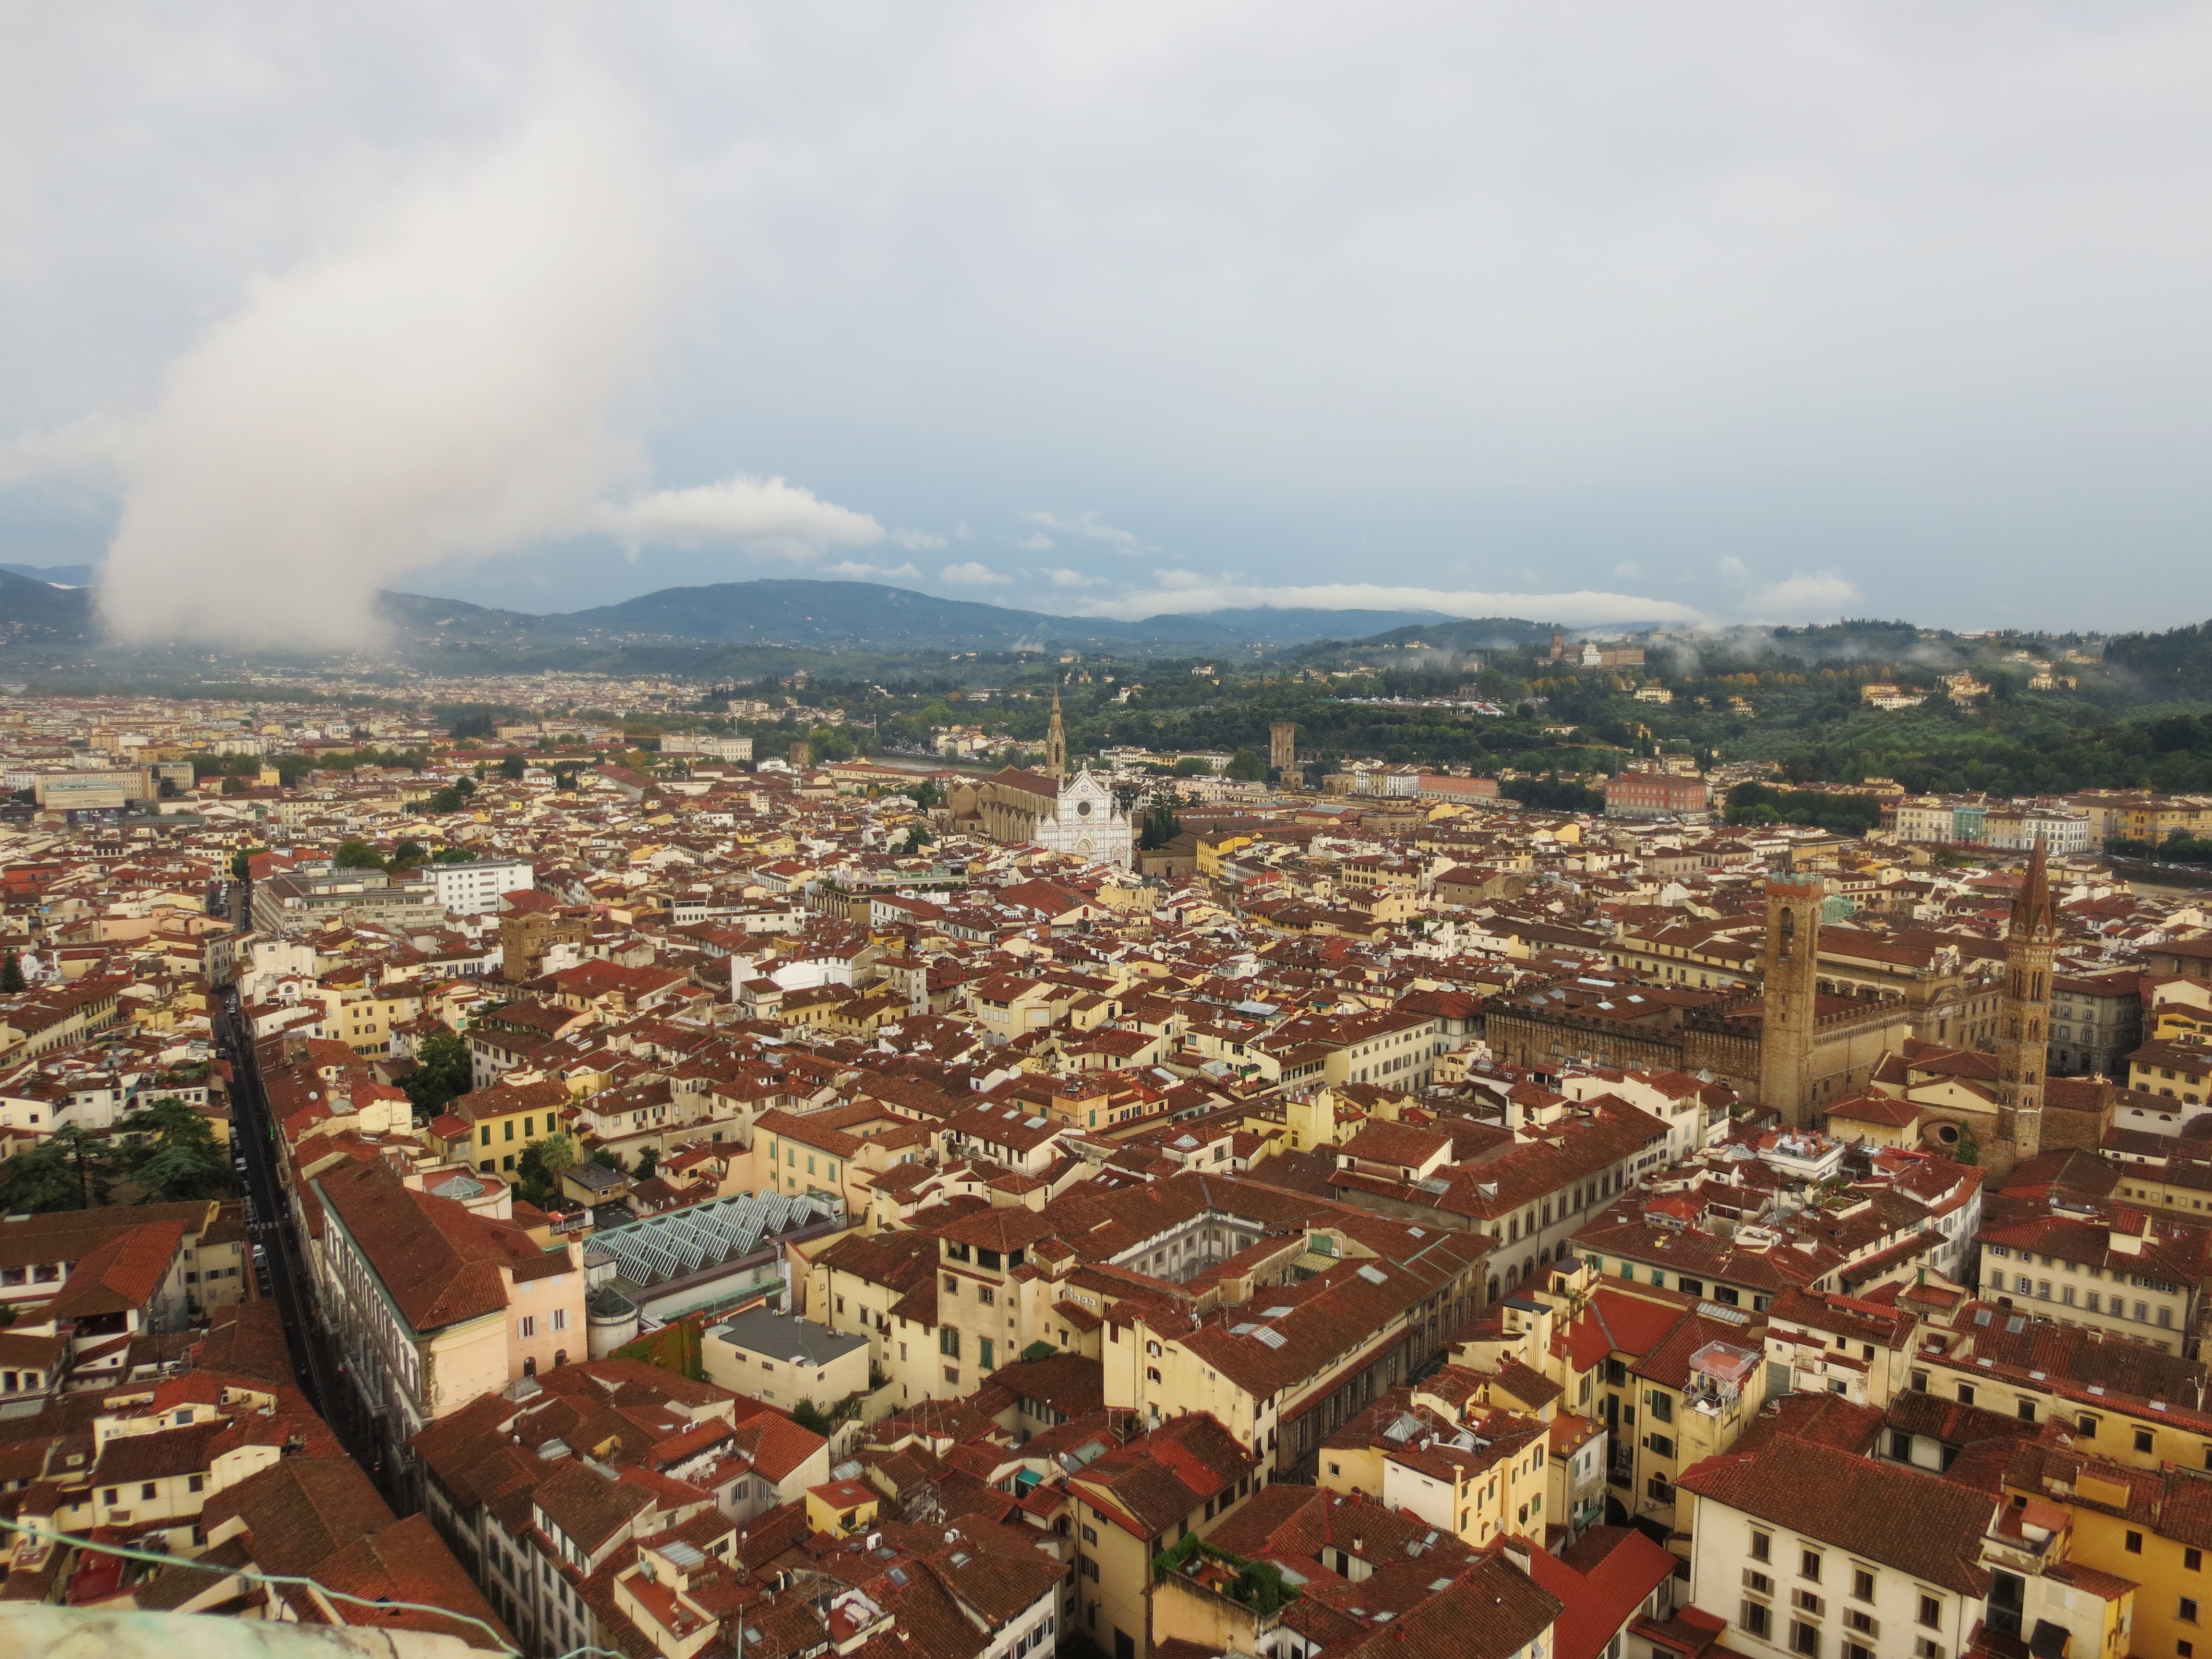
skyline, photography, town, view, city, skyscraper, cityscape, panorama, downtown, suburb, italy, height, florence, duomo, metropolis, neighbourhood, bird's eye view, aerial photography, urban area, residential area, human settlement, metropolitan area